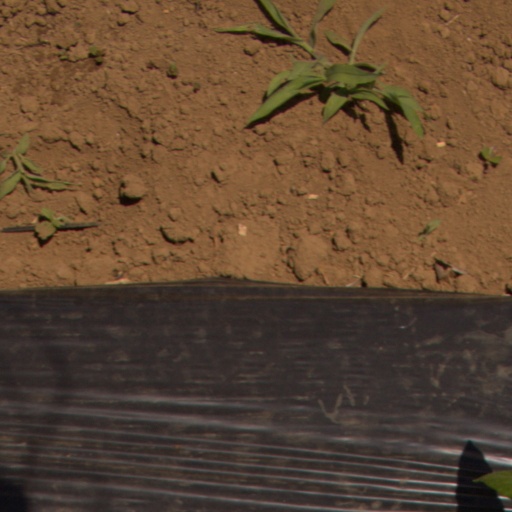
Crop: Jerusalem artichoke